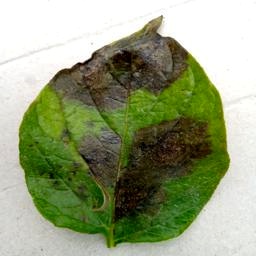
Etiqueta: Late Blight